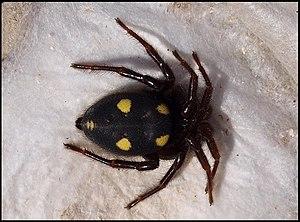
Uroctea durandi : femelle dans sa toile ouverte.Vue dorsale. Garrigue du Saint-Chinianais, Occitanie.
Uroctea durandi, l'araignée Clotho, est une espèce d'araignées aranéomorphes de la famille des Oecobiidae.